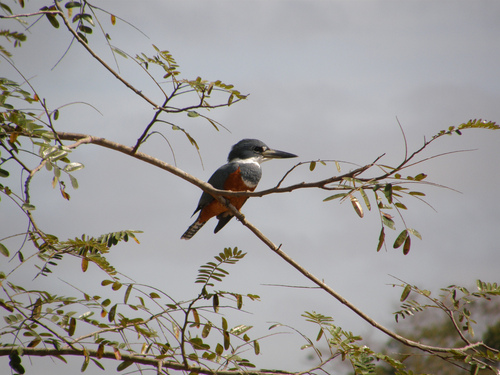
the small bird has a large sized grey head and a long beak for its body size.
the bird has a long bill and a yellow eyering.
this bird has a long bill, a white throat, and a black crown
this bird has a brown belly, speckled breast, gray crown, and long sharp bill.
an interesting looking bird, gray, white and red in color with a large black beak.
this bird is red with blue and has a long, pointy beak.
this bird has wings that are black and has a red belly
this small bird is covered in red-orange, white, and gray feathers. it has a long, pointed bill.
this long billed bird has a red belly ,gray head and wings and a white ring around the neck.
this bird has wings that are blue and has a red chest
Species: Ringed Kingfisher